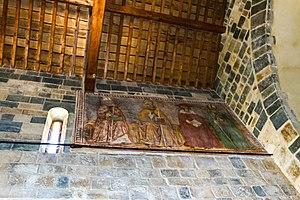
Aregno est une commune française située dans la circonscription départementale de la Haute-Corse et le territoire de la collectivité de Corse. Le village appartient à la piève d'Aregno, en Balagne.